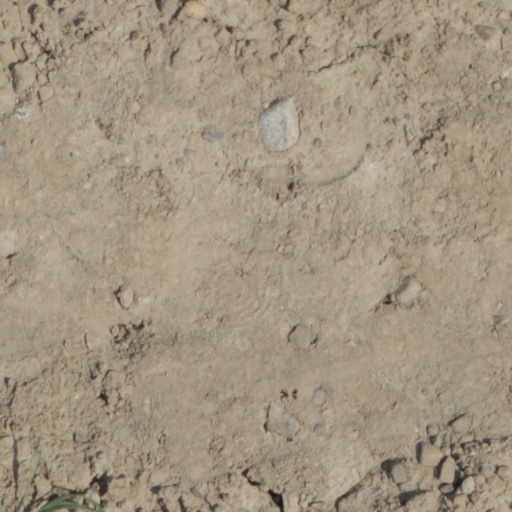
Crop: wheat